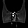
Label: T - shirt / top